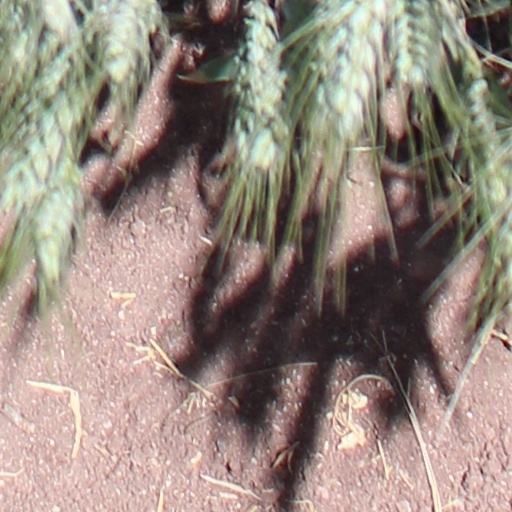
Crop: wheat